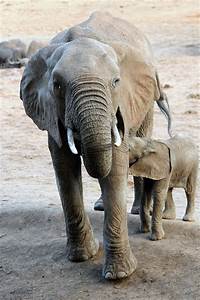
Label: elefante